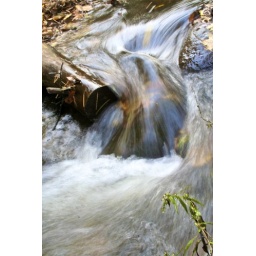
water over rocks